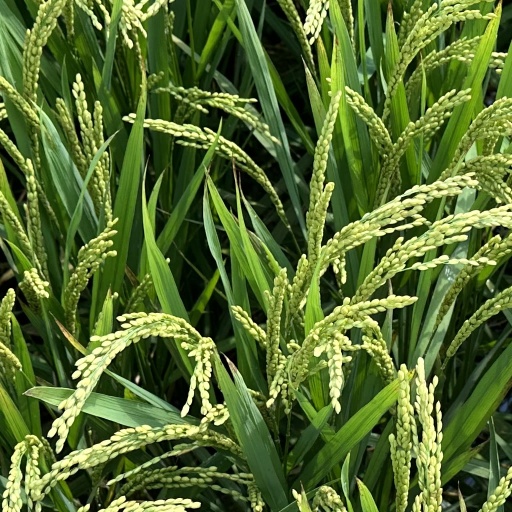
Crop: rice